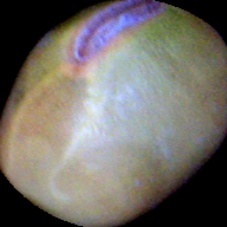
Label: Immature